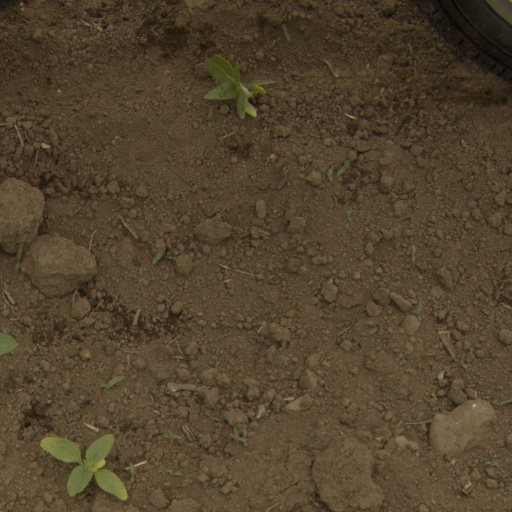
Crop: Jerusalem artichoke